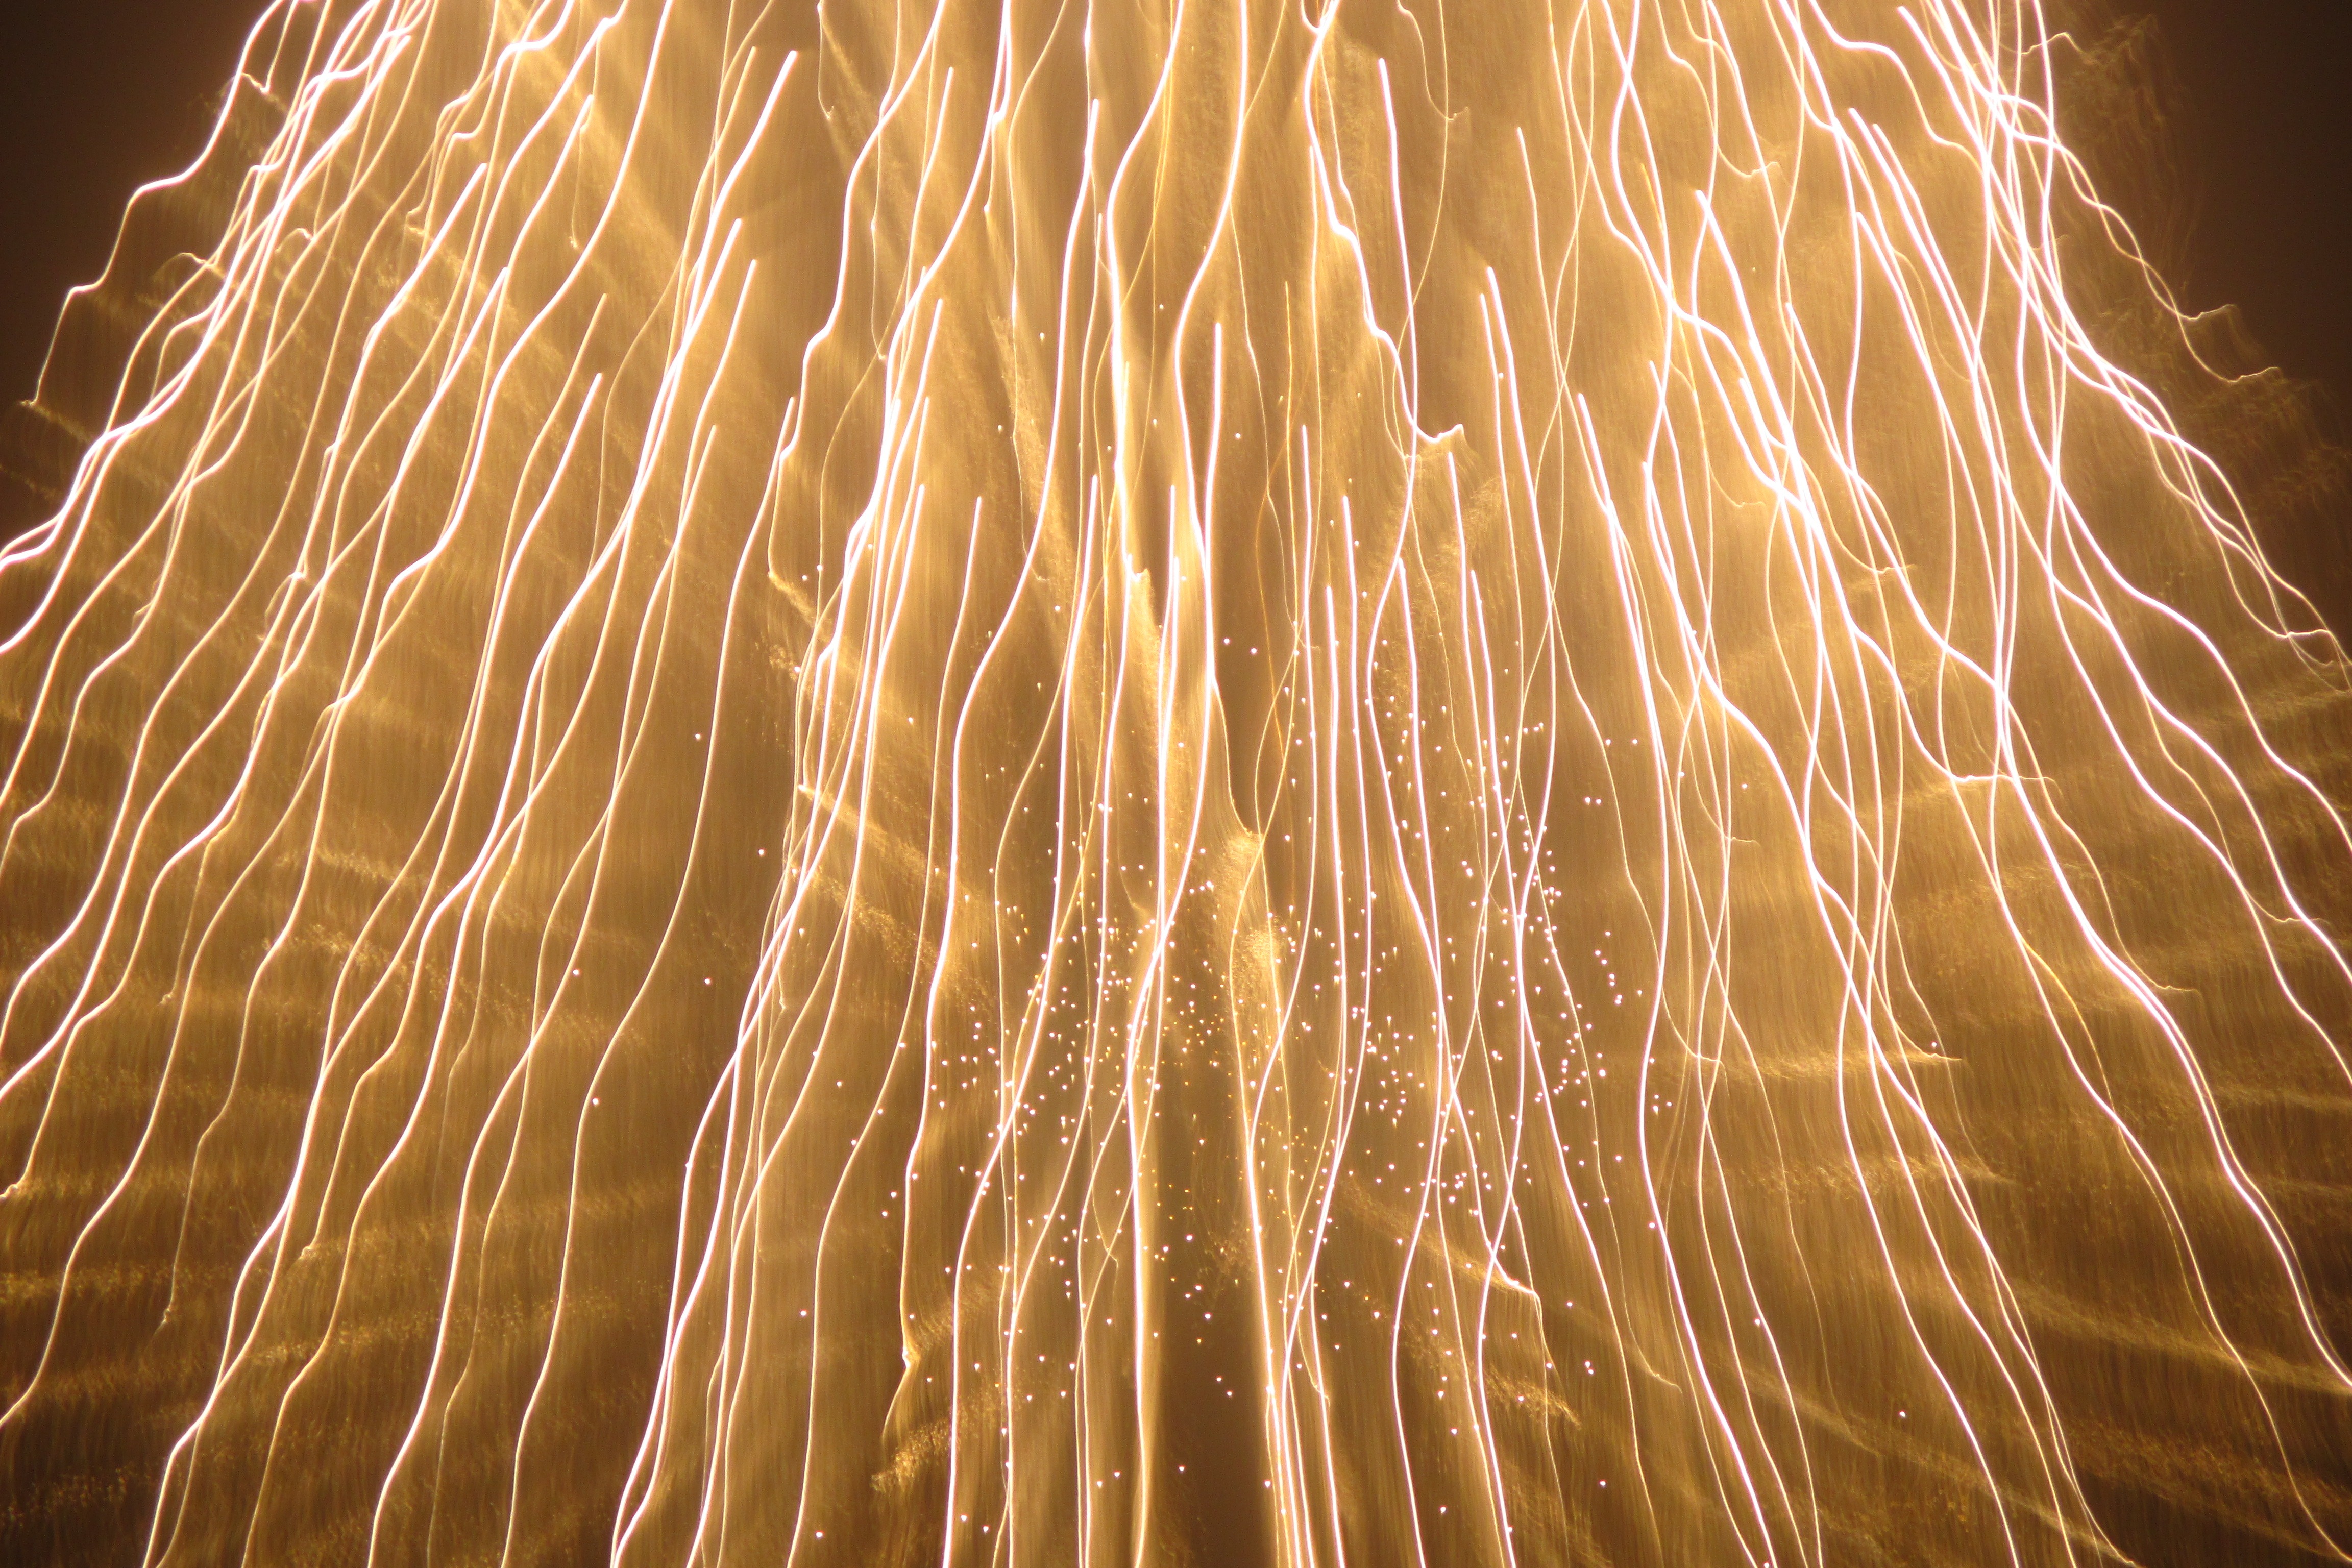
light, night, sunlight, recreation, sparkler, lines, fireworks, gold, curves, outdoor recreation